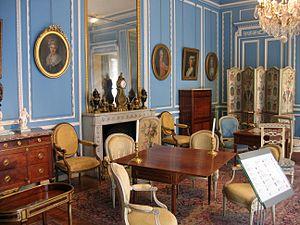
Le style Louis XVI est un style d'ameublement et de décoration employé d'abord en France, de 1774, date du début du règne de Louis XVI à 1785 environ. Il s'inscrit dans un mouvement européen de retour au classicisme dans la seconde moitié du XVIIIᵉ siècle.
Le musée Carnavalet - Histoire de Paris est le musée municipal parisien consacré à l'histoire de Paris des origines de la ville à nos jours. Situé dans le quartier du Marais au nᵒ 23 rue de Sévigné à Paris, dans le 3ᵉ arrondissement, il présente des collections exceptionnelles : souvenirs de la Révolution française, peintures, sculptures, mobilier et objets d'art. Le musée est constitué de l'hôtel de Carnavalet et l'hôtel Le Peletier de Saint-Fargeau reliés par une galerie située au premier étage. Il a une superficie de 10 000 mètres carrés et compte une centaine de salles.